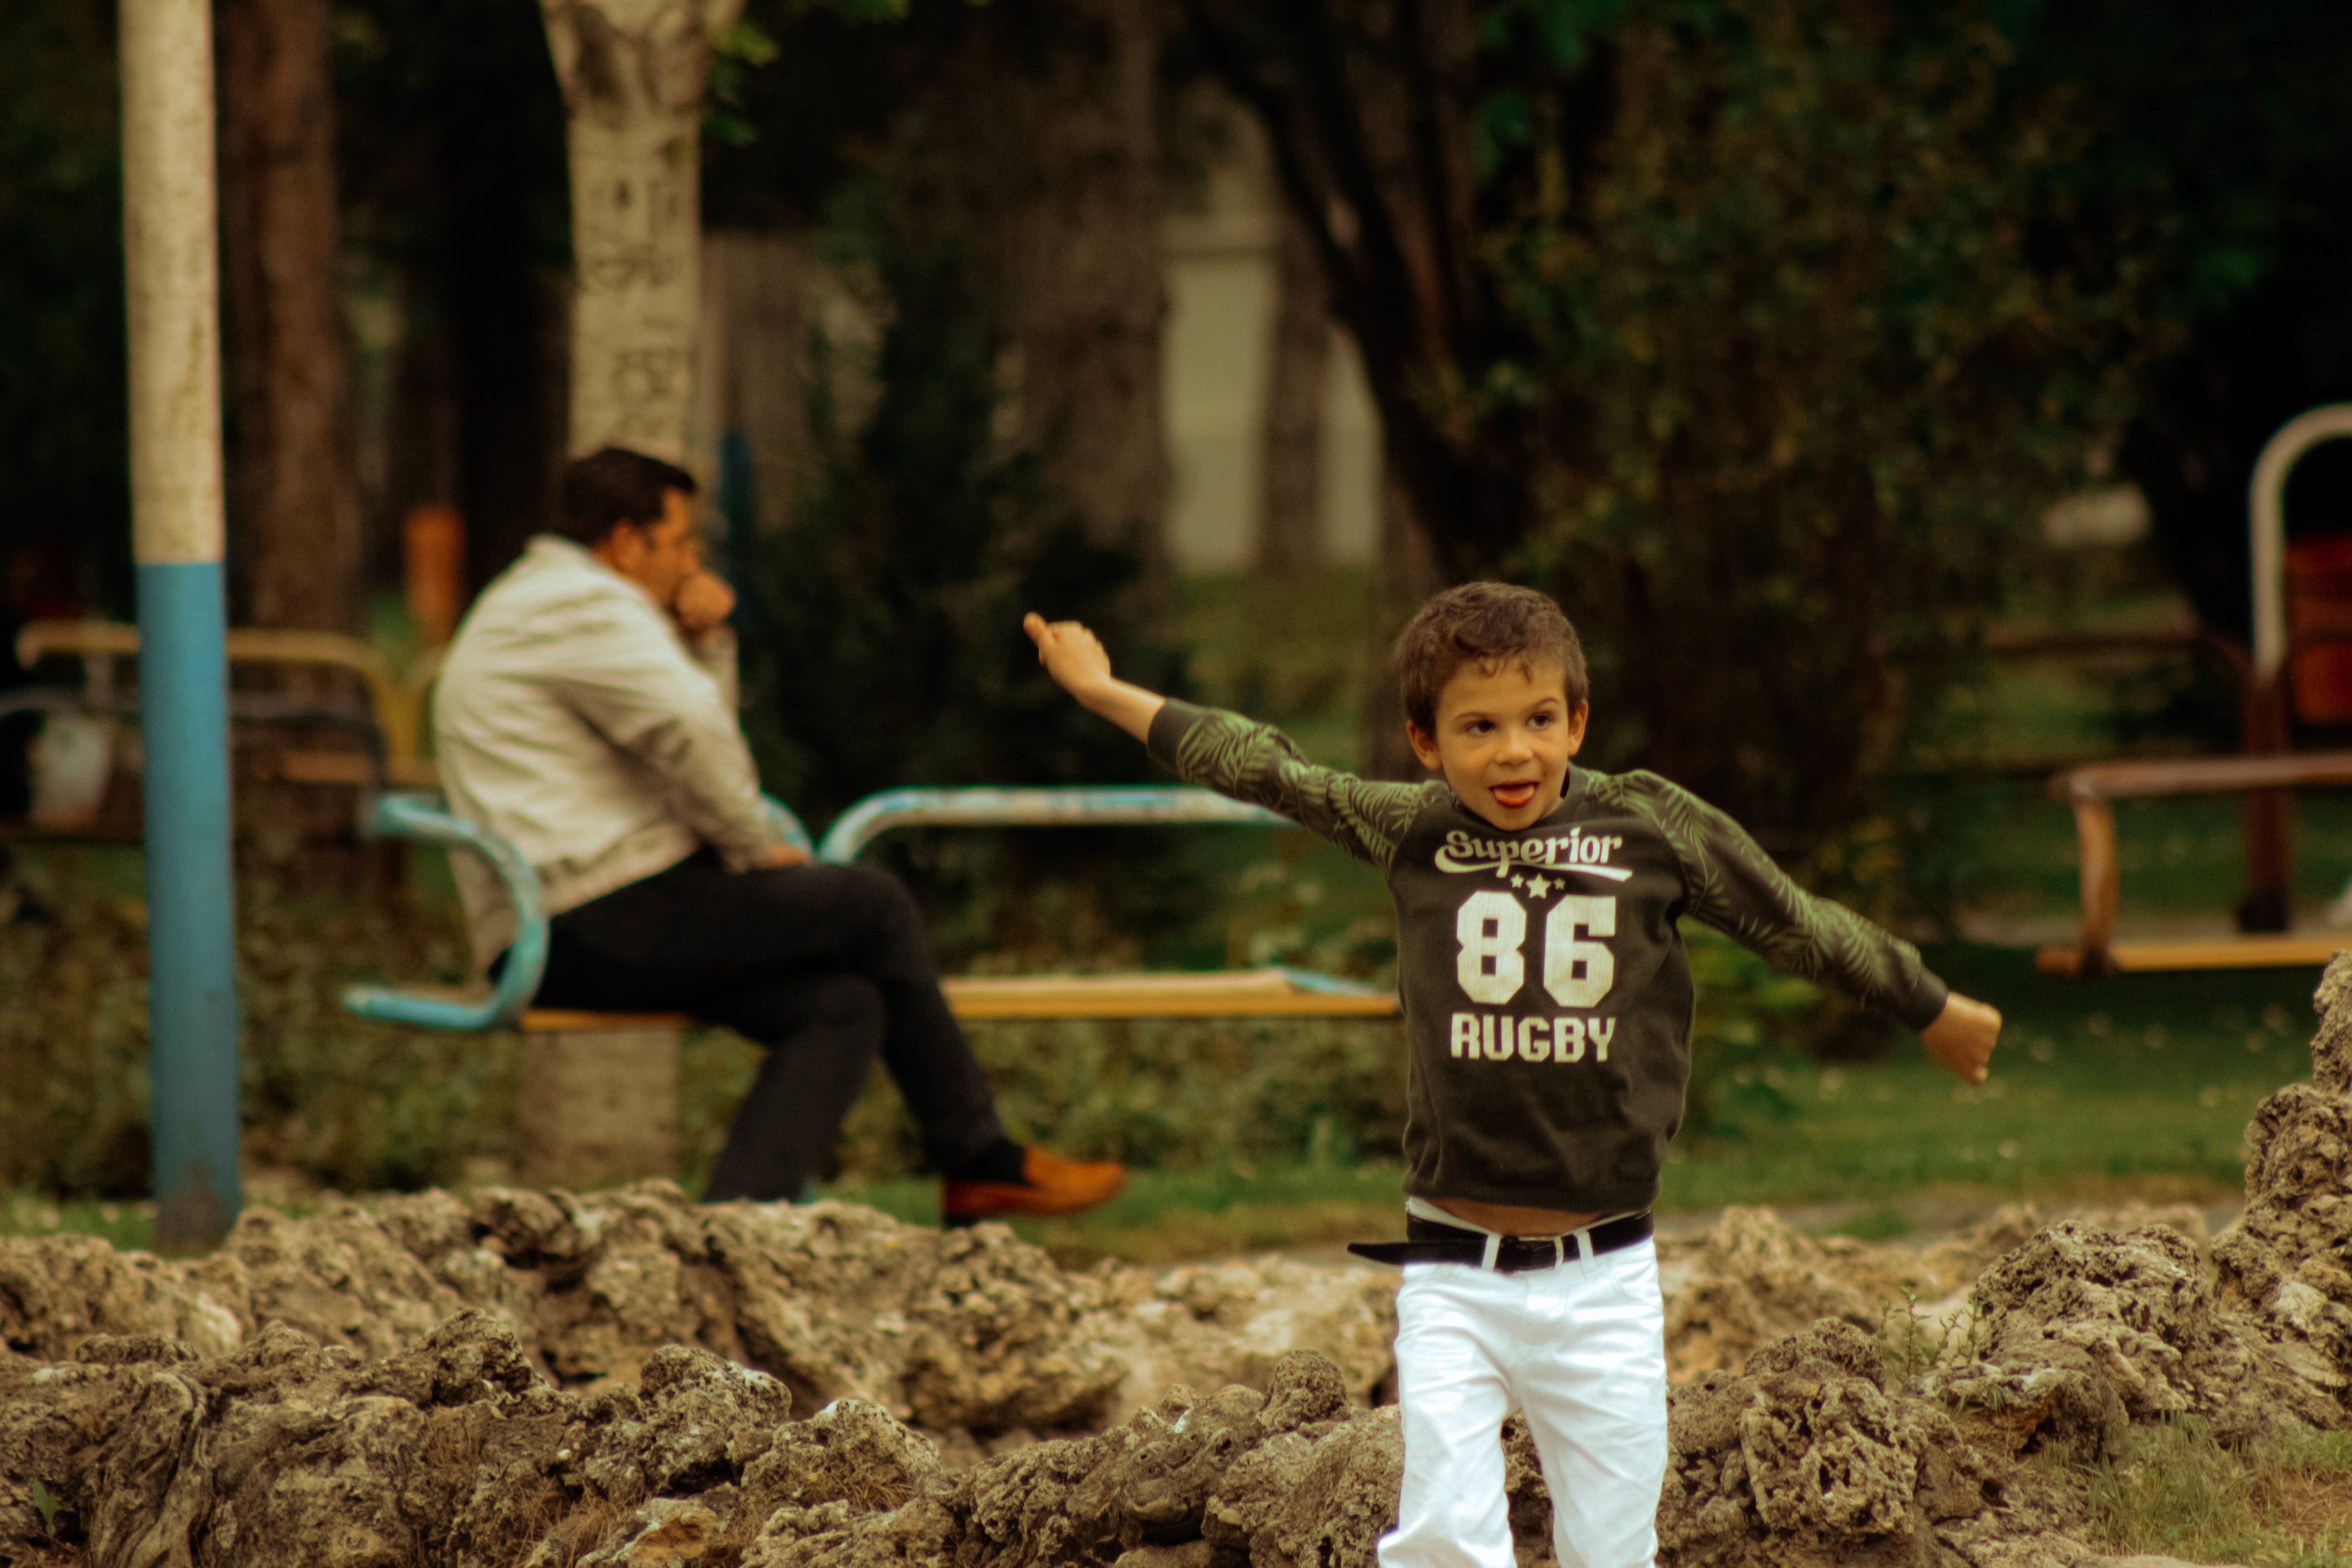
people, child, screenshot